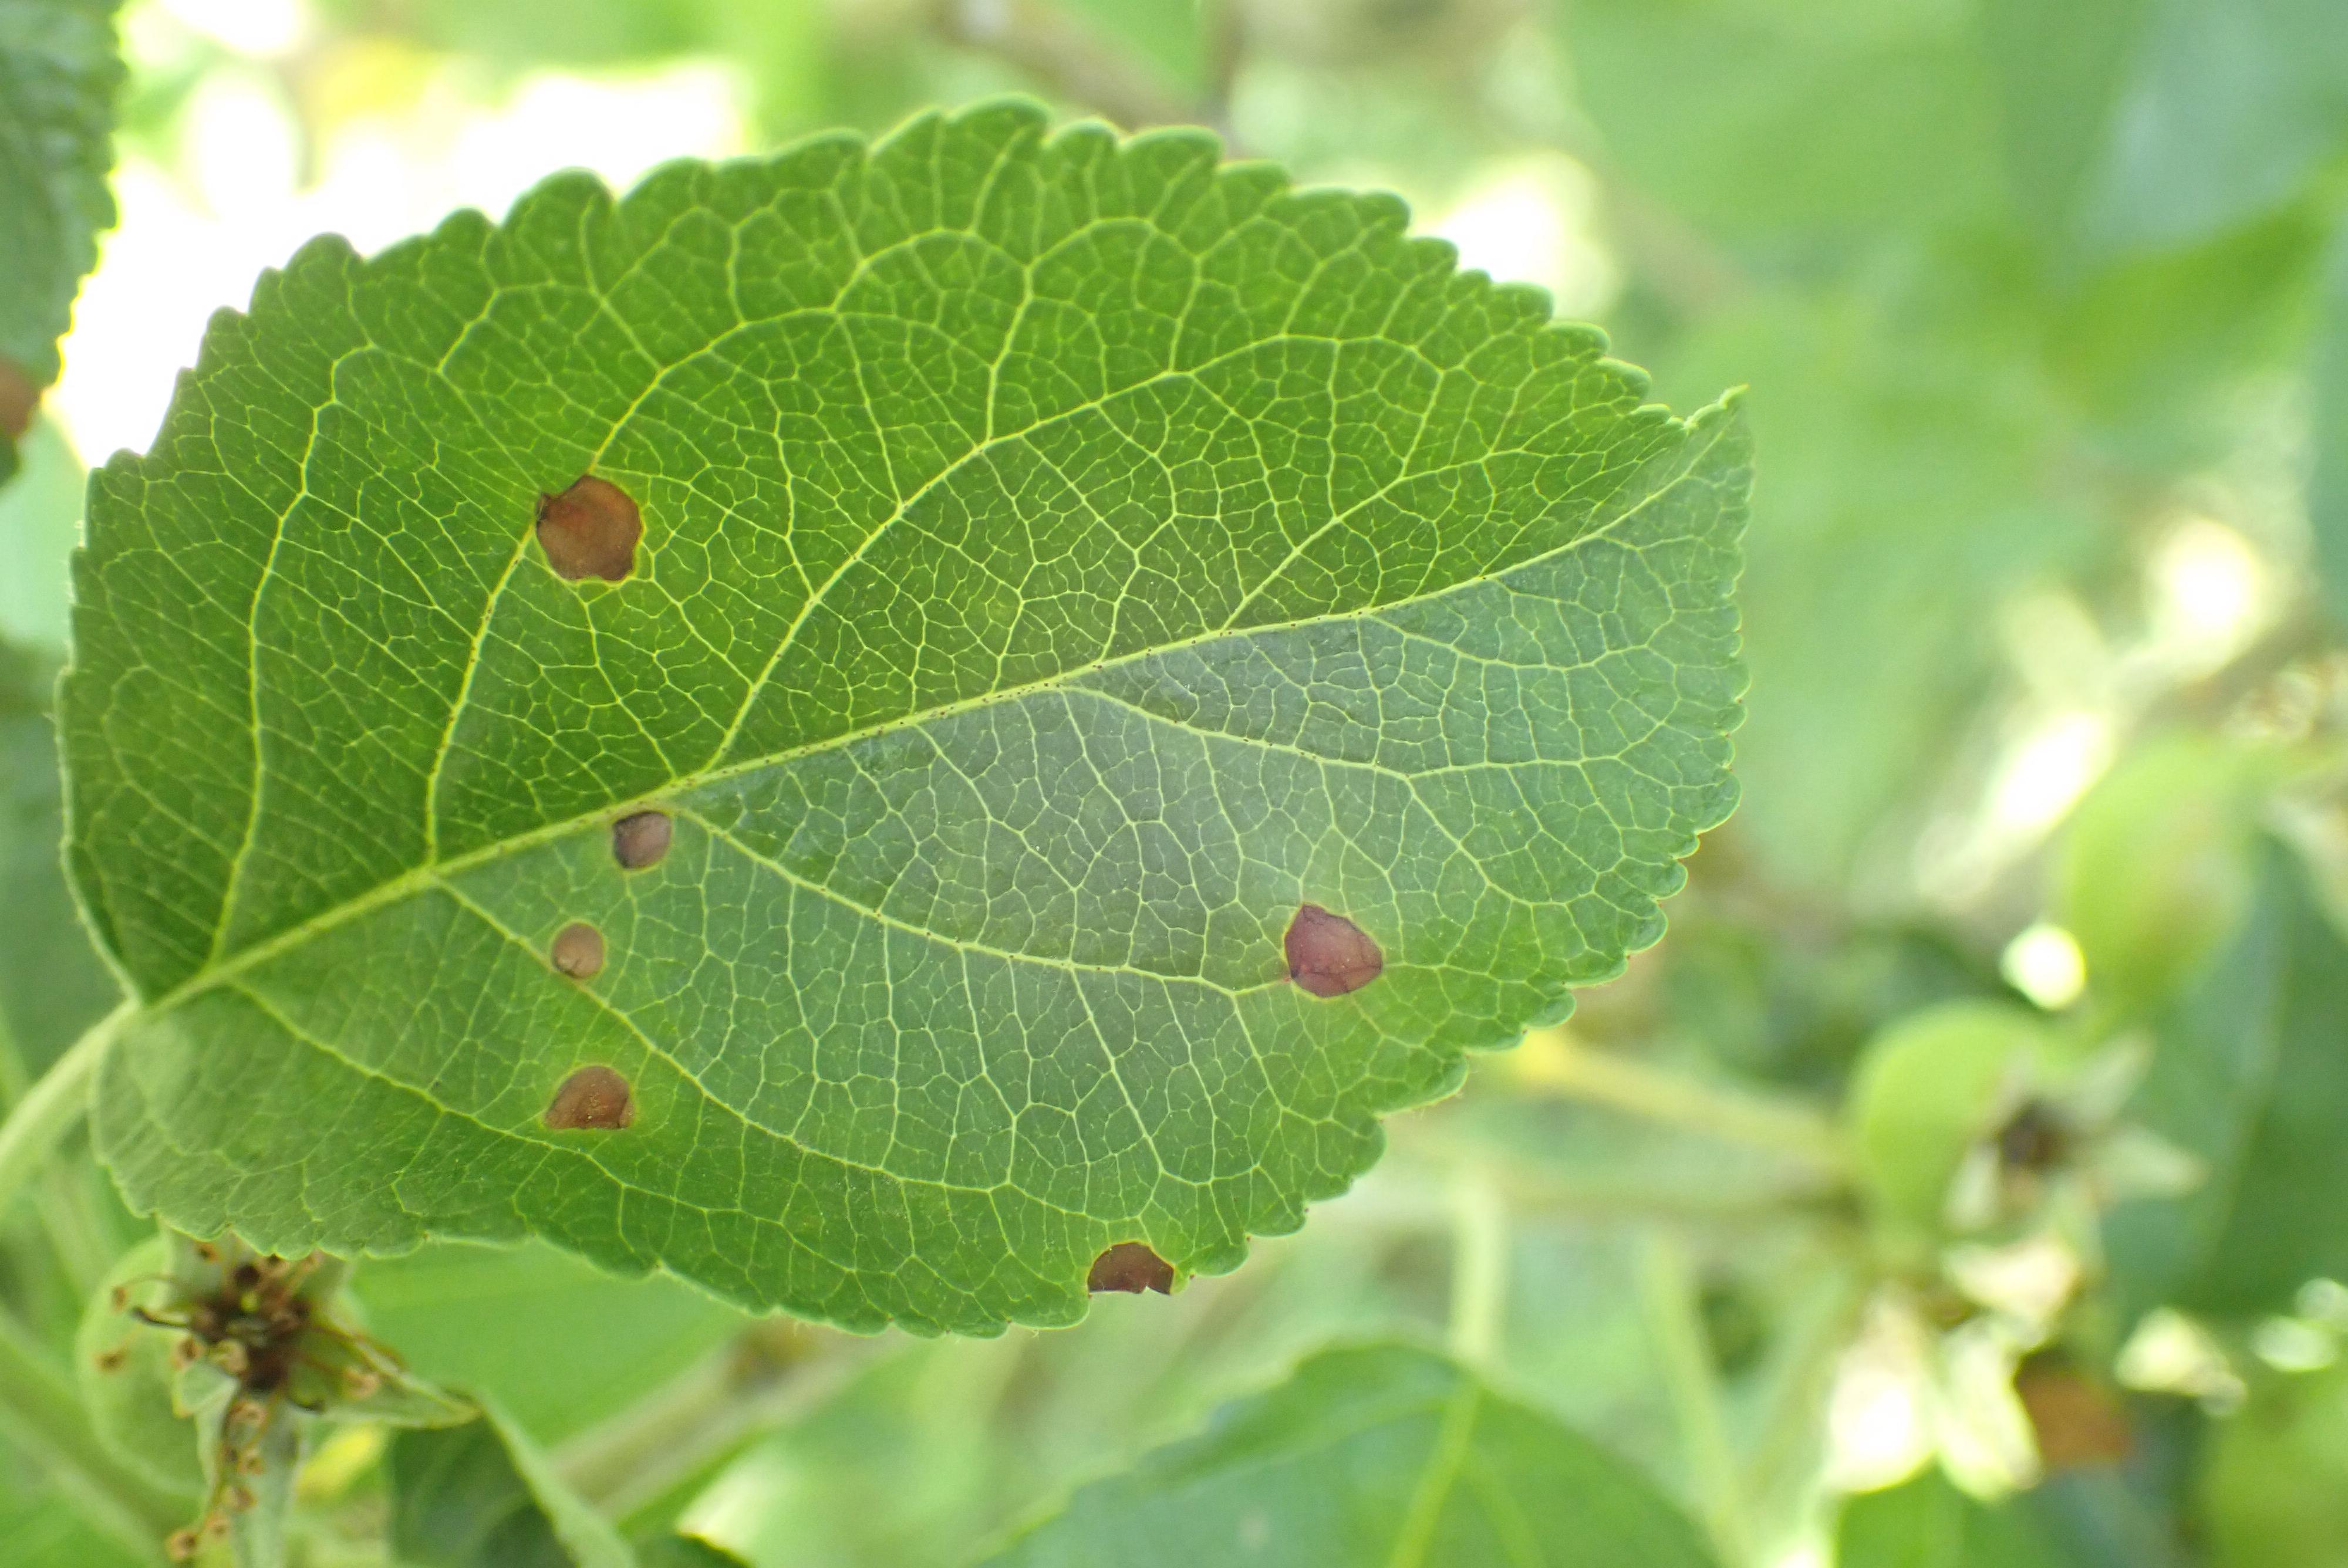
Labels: frog_eye_leaf_spot